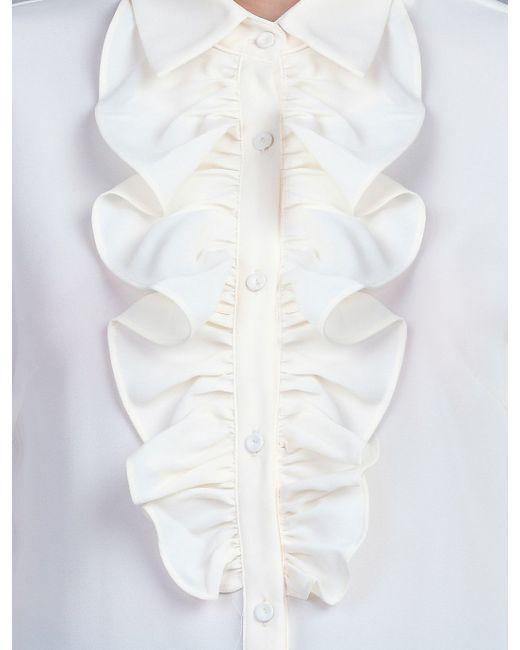
Weißes Baumwoll-Bürooberteil für Damen